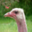
Label: bird